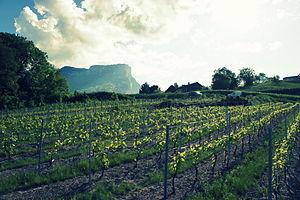
dans les vignes d'Apremont et des Abymes
Le vin des Allobroges est un vin français d'indication géographique protégée concernant le canton de Seyssel dans l'Ain, ainsi que la Savoie et la Haute-Savoie.